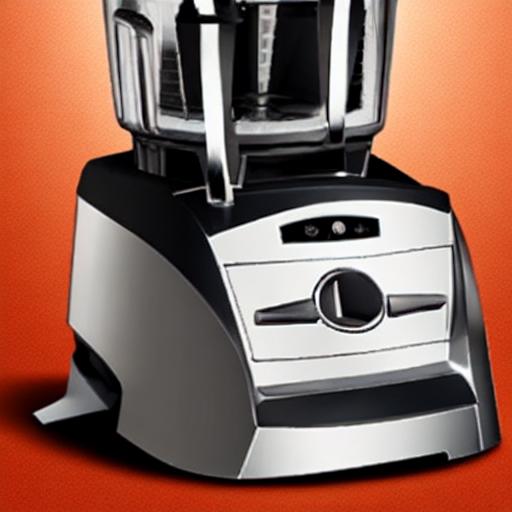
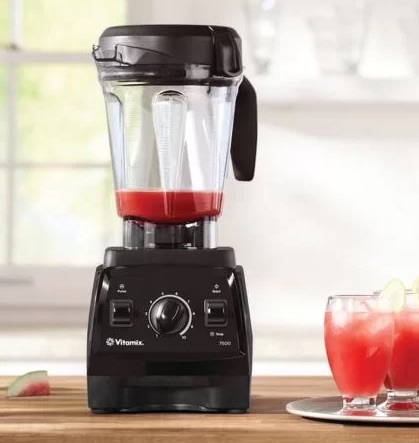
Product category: items_blender
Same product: no